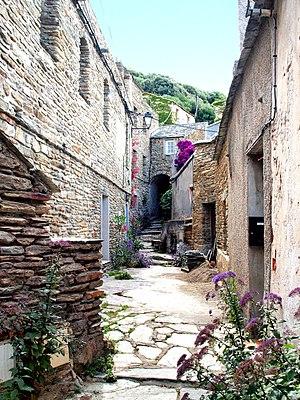
Centuri est une commune française située dans la circonscription départementale de la Haute-Corse et le territoire de la collectivité de Corse. Elle appartient à l'ancienne piève de Luri, dans le Cap Corse.